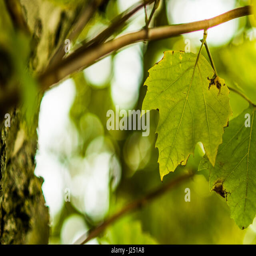
leaves hanging on a tree